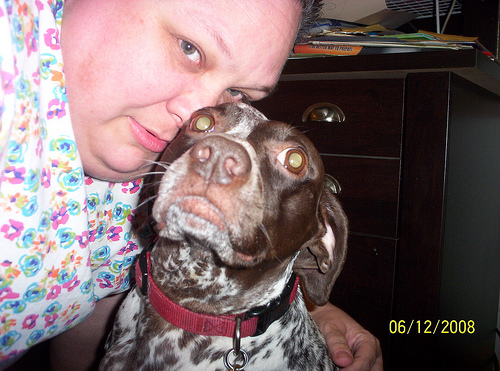
Breed: german shorthaired